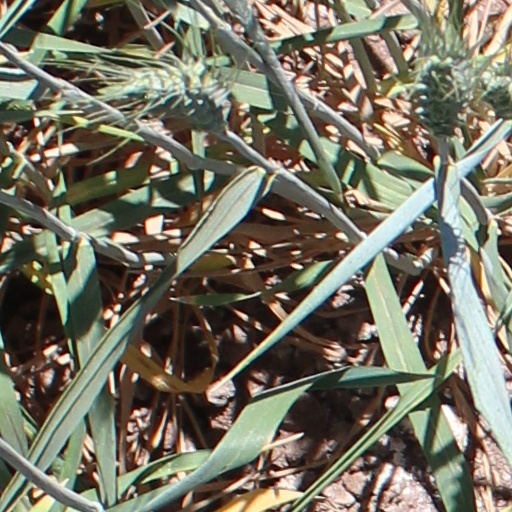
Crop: wheat